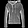
Label: Pullover